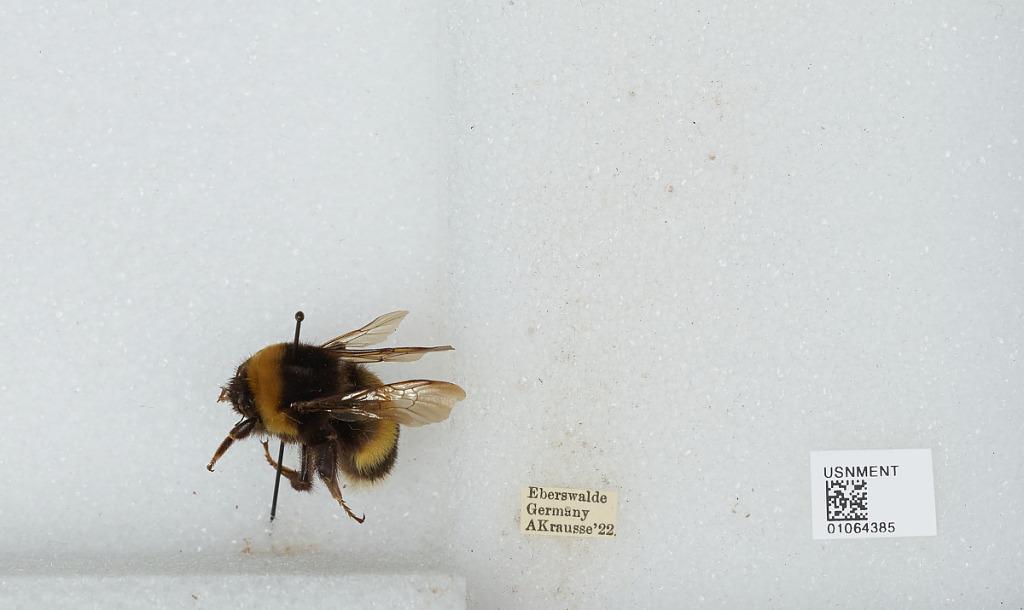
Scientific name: Bombus sp.
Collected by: A. Krausse
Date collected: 1922--
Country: Germany
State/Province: Brandenburg
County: Barnim
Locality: Eberswalde
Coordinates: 52.8356, 13.8182